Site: brandenburg
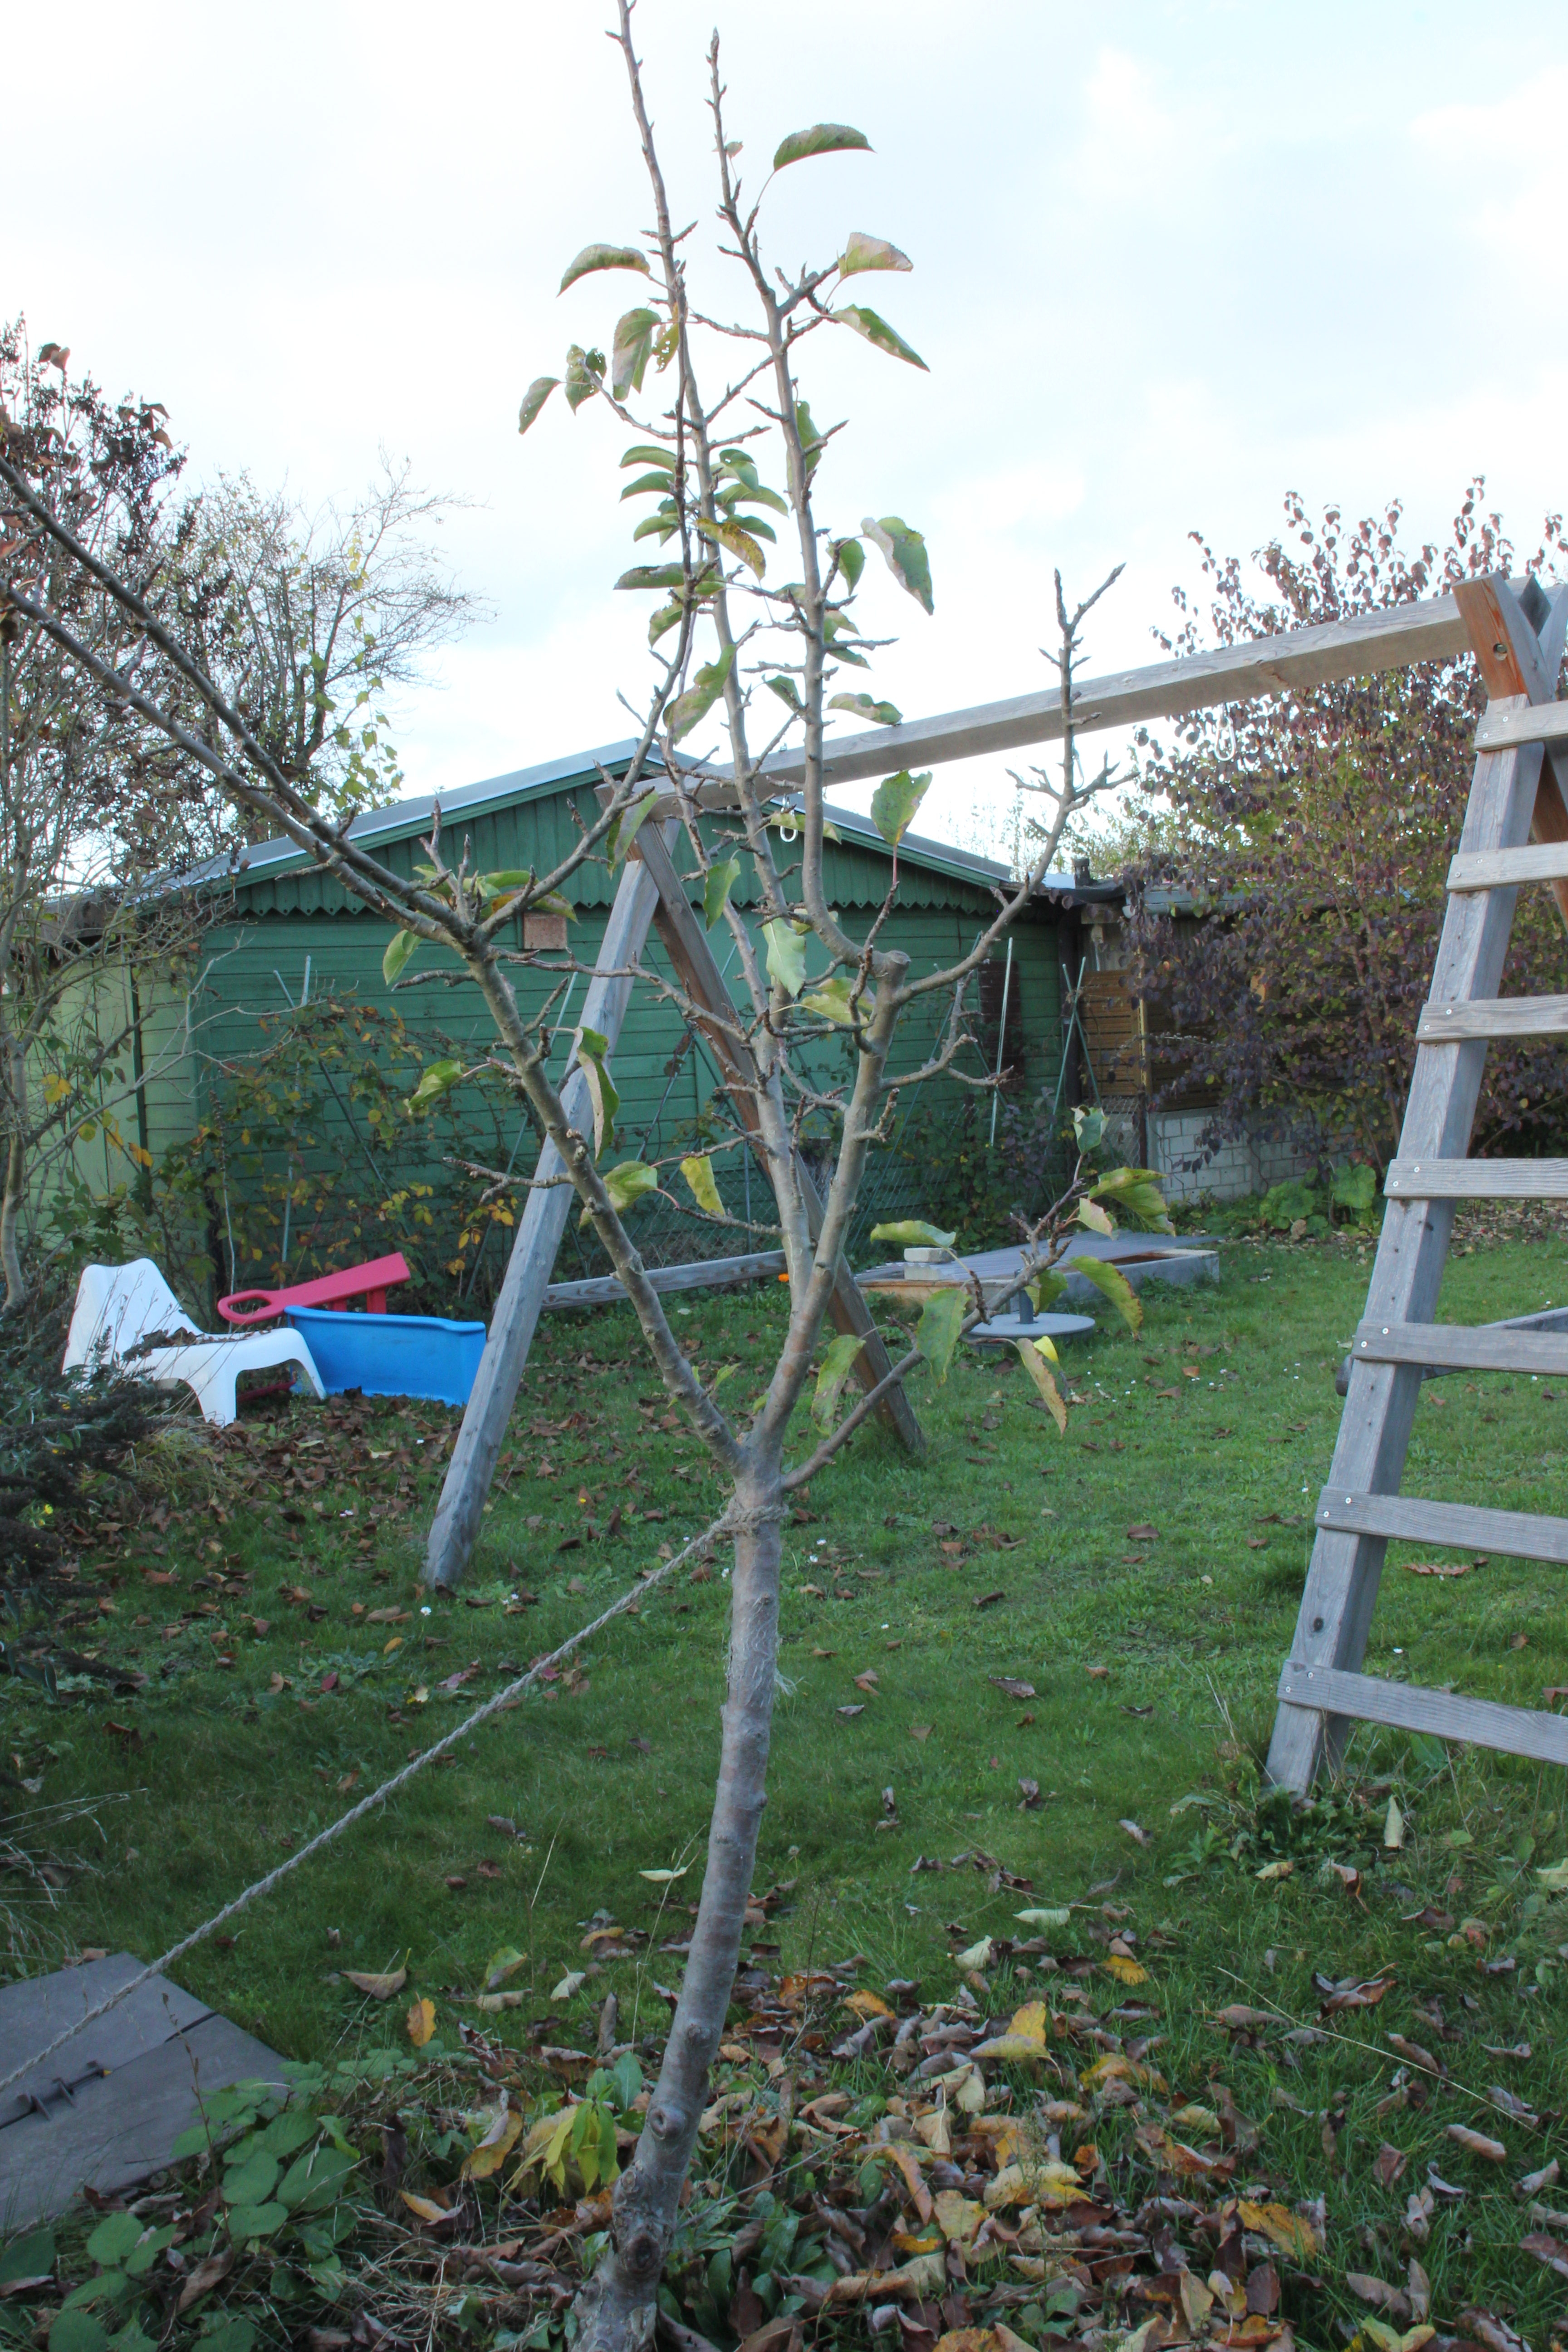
Growth stage (BBCH 91): Senescence, beginning of dormancy